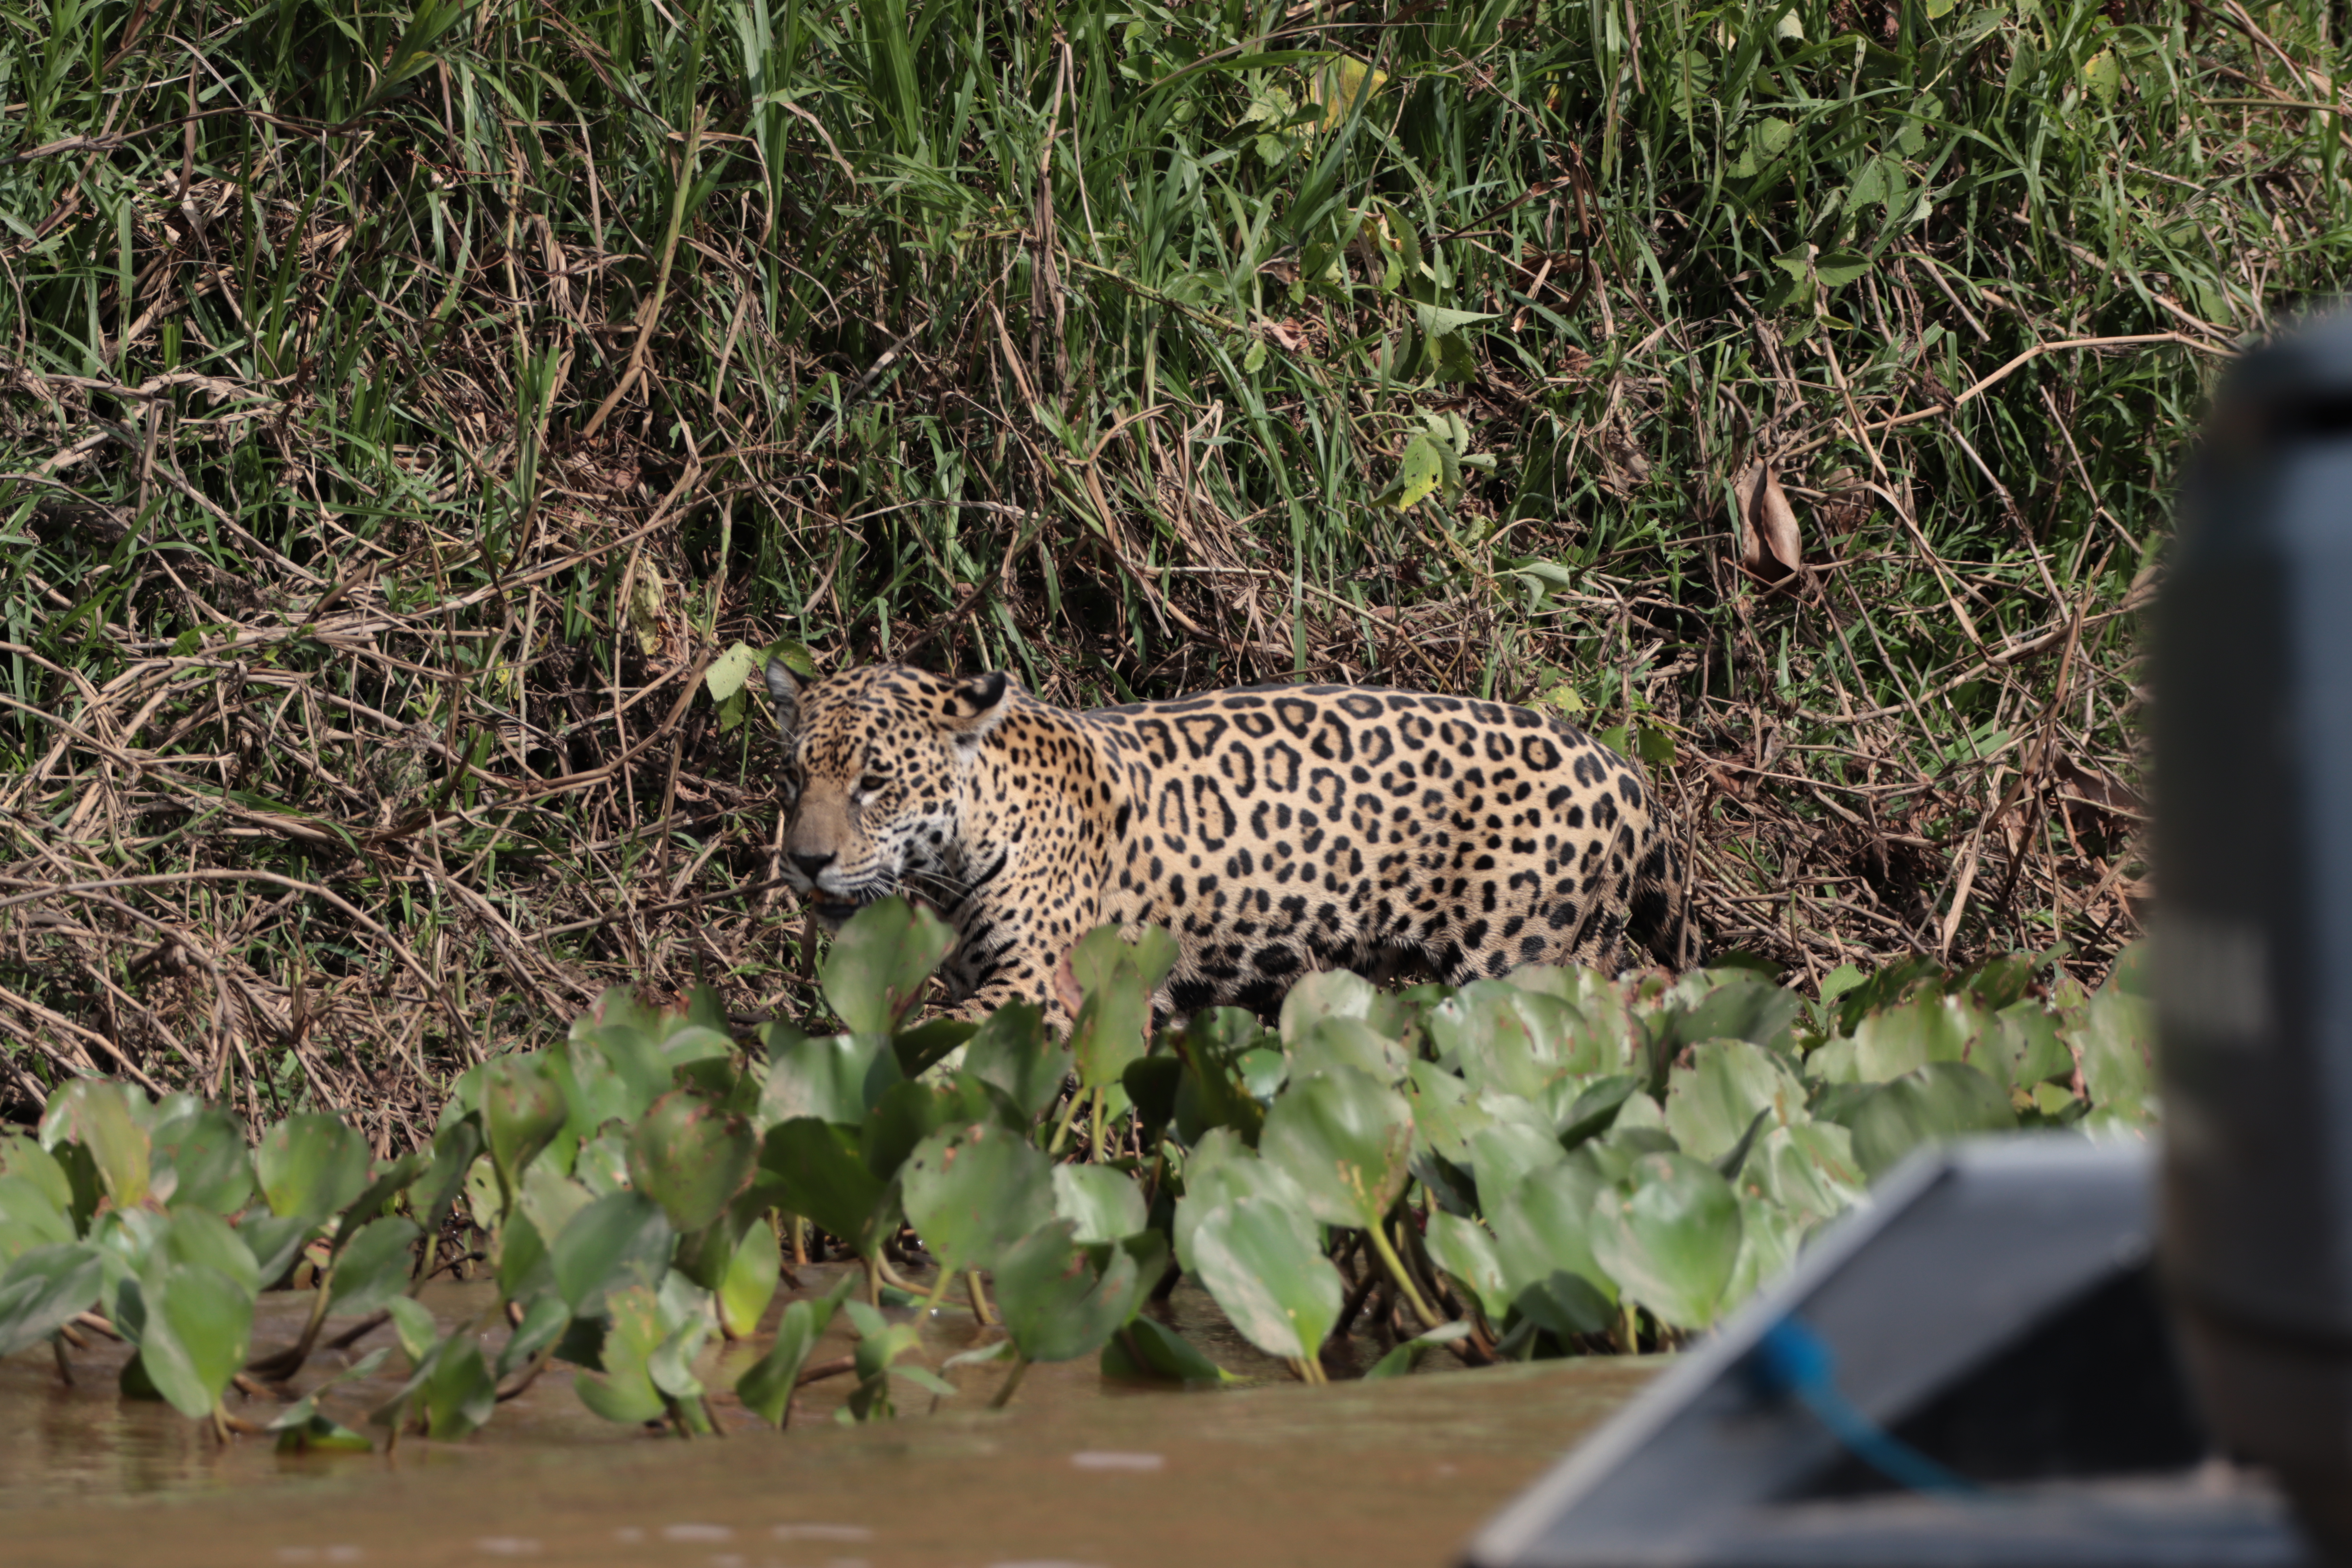
Jaguar: Jaju